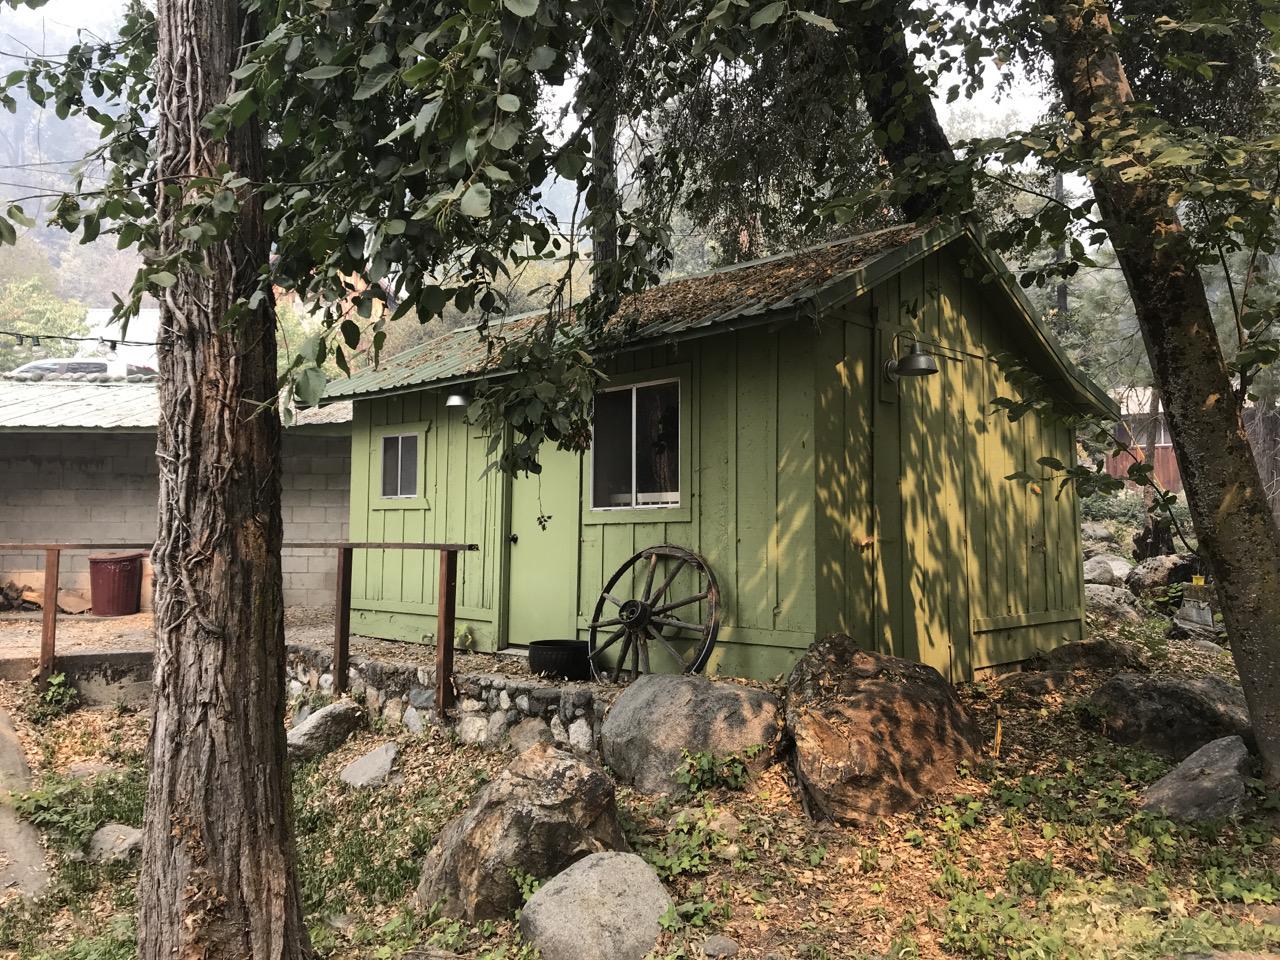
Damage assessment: no_damage